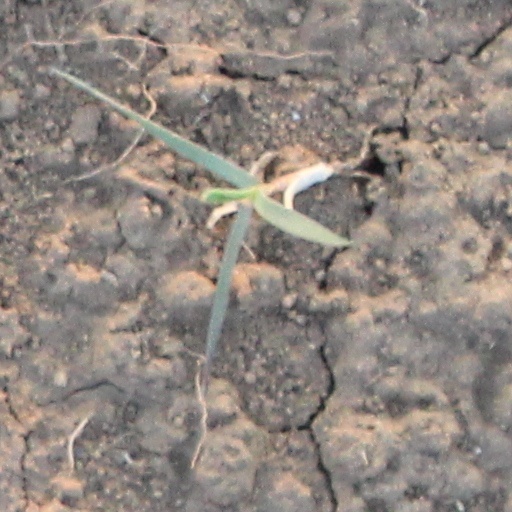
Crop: wheat